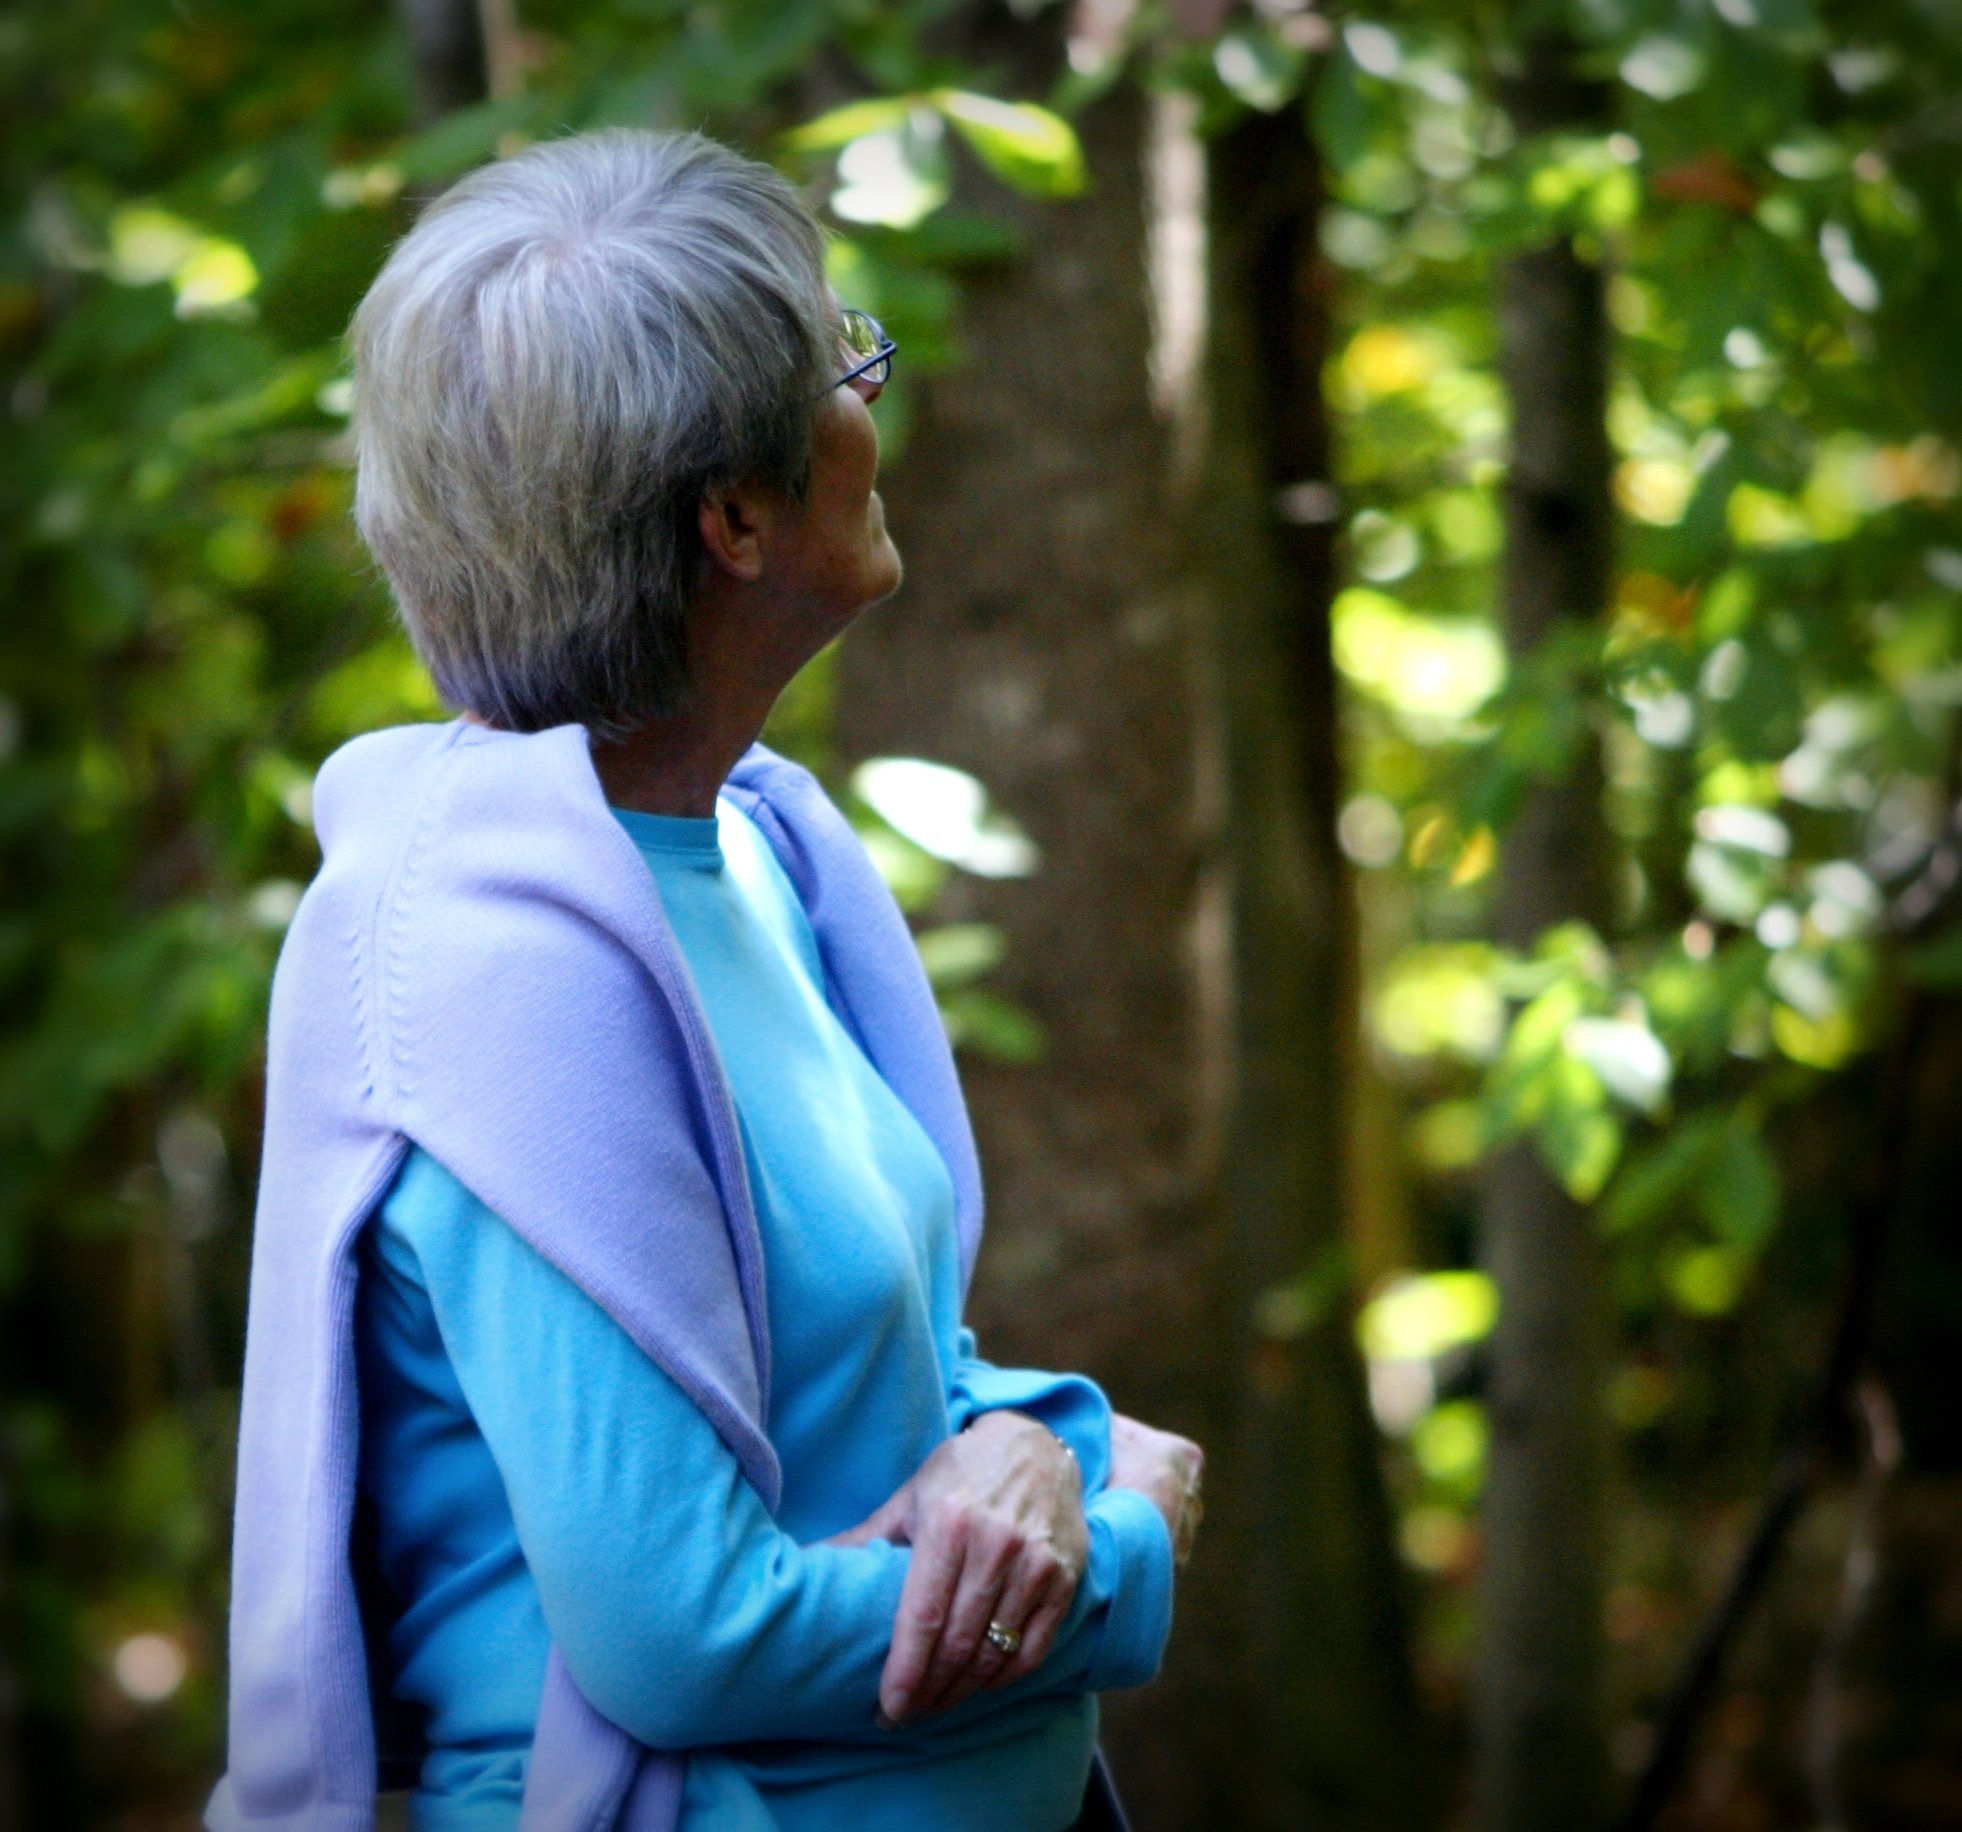
forest, girl, woman, photography, sunlight, flower, female, portrait, model, spring, green, color, autumn, fashion, blue, clothing, lady, season, woods, dress, photograph, look, beauty, costume, stare, gaze, photo shoot, portrait photography